August Leskien

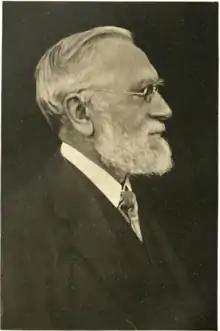

August Leskien (8 July 1840 – 20 September 1916) was a German linguist who studied comparative linguistics, particularly relating to the Baltic and Slavic languages.